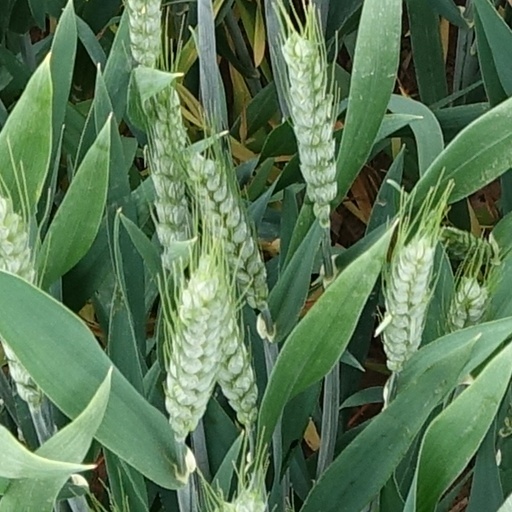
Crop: wheat